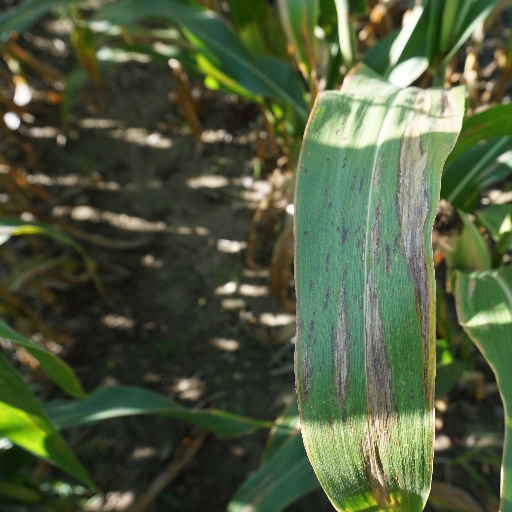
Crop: maize; corn